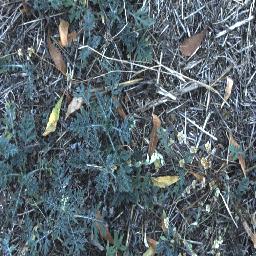
Label: parthenium